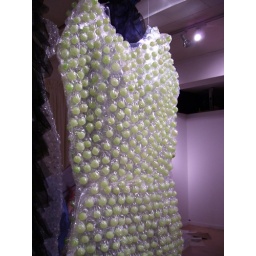
grape dress by Mimi Czajka Graminski (plastic grapes and bubble wrap)